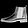
Label: Ankle boot